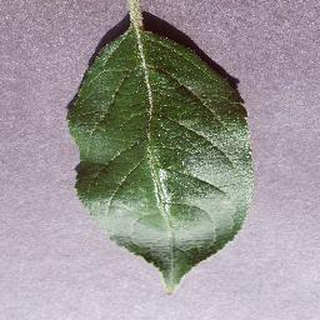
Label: healthy_apple